Bunzaburō Kawagishi

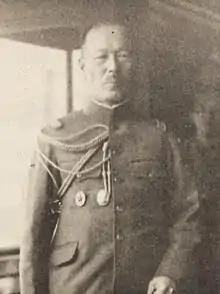
General Bunzaburō Kawagishi in 1931

was a lieutenant-general in the Imperial Japanese Army during the early stages of the Second Sino-Japanese War.